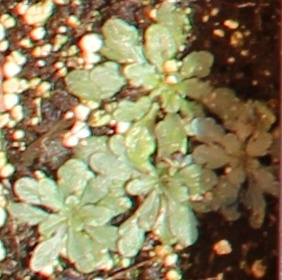
Label: Horseweed